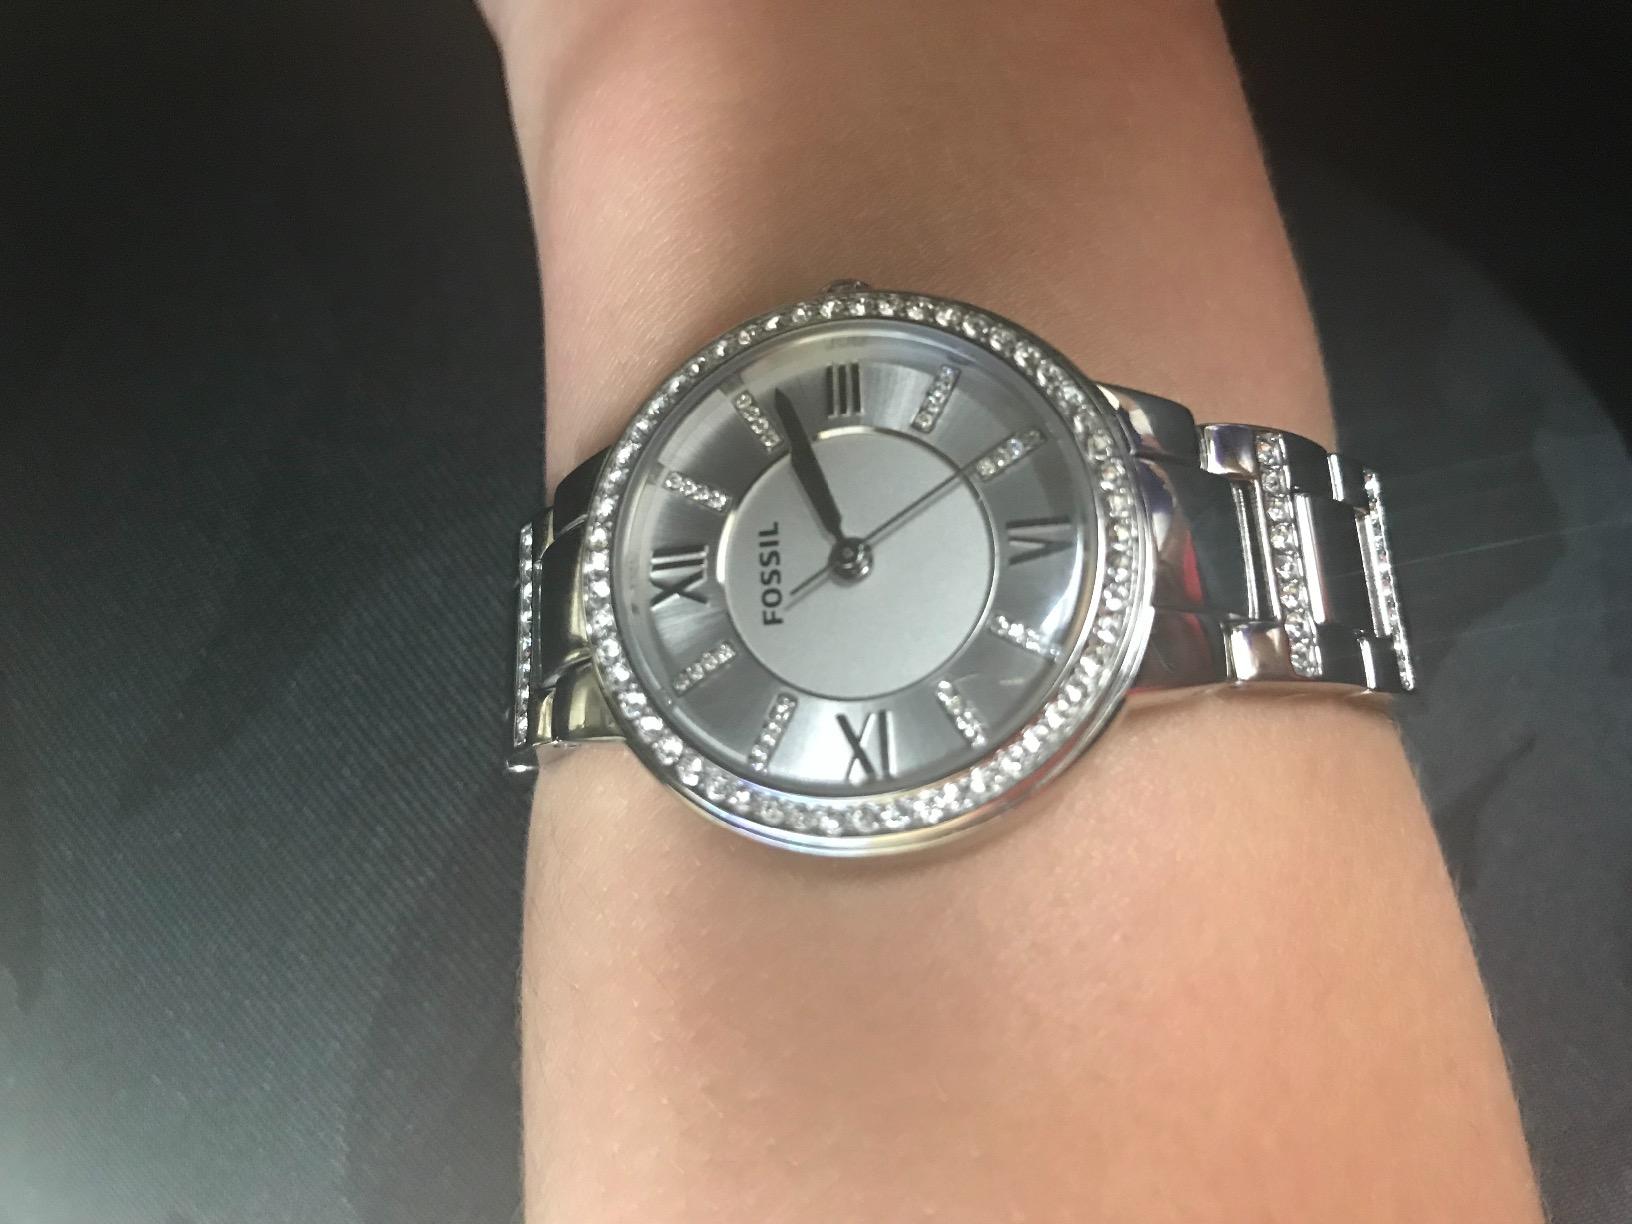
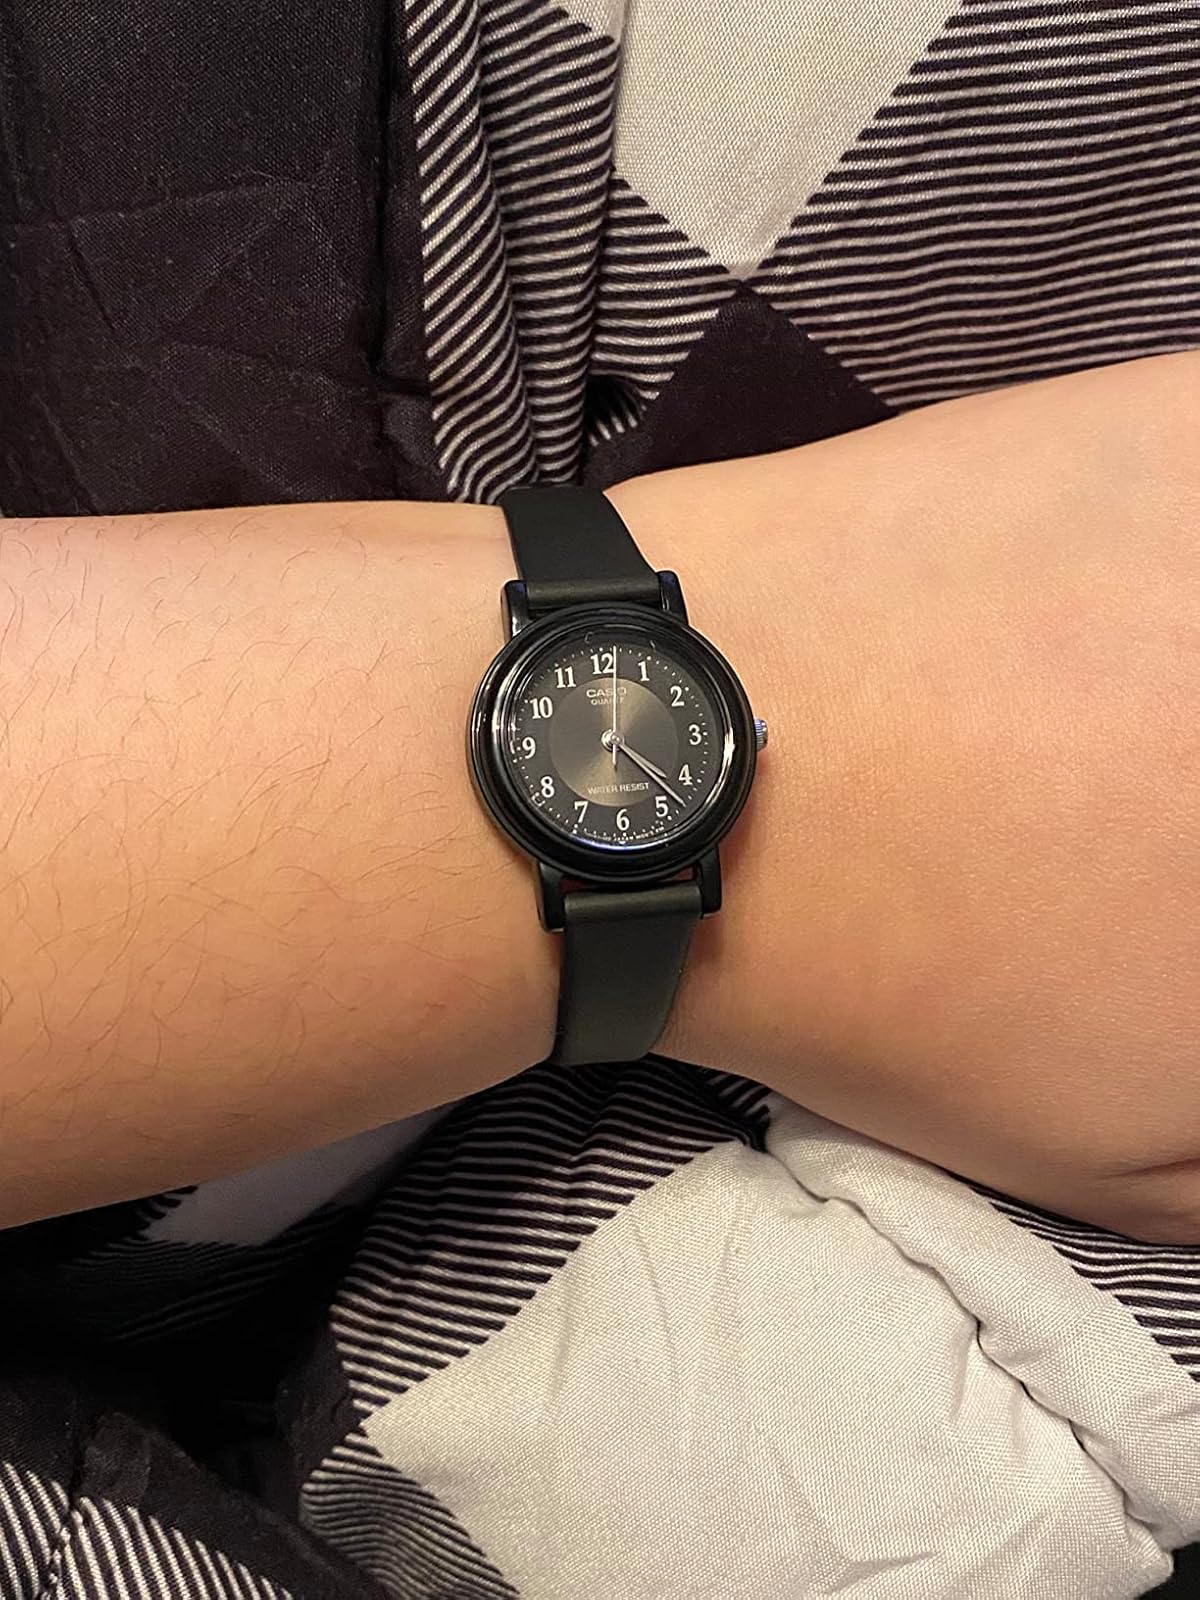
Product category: accessories_watch
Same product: no